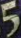
Number: 5